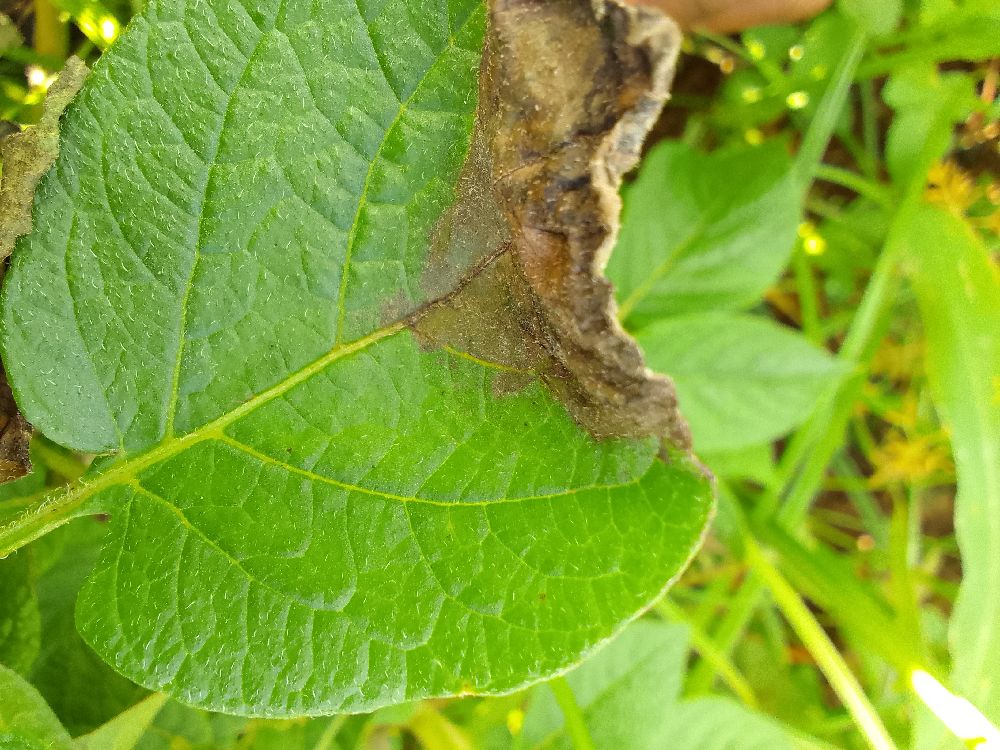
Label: Early blight